WA Wildlife

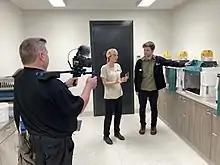
Filming inside the veterinary area for Wikimania 2021

The WA Wildlife Hospital, in Perth's southern suburbs, is Australia's first holistic trauma hospital for native wildlife, admitting up to 50 animals a day. It provides specialist emergency procedures for injured animals and rehabilitates them for release. In 2021, the Hospital admitted more than 5,500 sick and injured animals with 40 per cent of patients released back into the wild. For more than two decades, WA Wildlife worked out of a tiny old cottage on site, previously trading as Native ARC from 1998 until 2021. The current Bibra Lake Hospital was funded by the City of Cockburn and Lotterywest, and at almost 700 square metres, it is one of the largest wildlife hospitals in Australia. The hospital is a purpose-built facility with a specially designed surgery, radiology, treatment room, laboratory, isolation ward, species specific recovery wards and on-site rehabilitation facilities including a large kitchen, laundry and pre-release flight/exercise enclosures. The hospital receives no government funding and relies on donations from the public to support operating costs.